Fairytale.Is

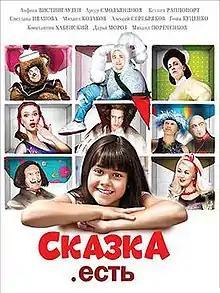

Fairytale.Is is a 2012 Russian children's-fantasy-anthology film.